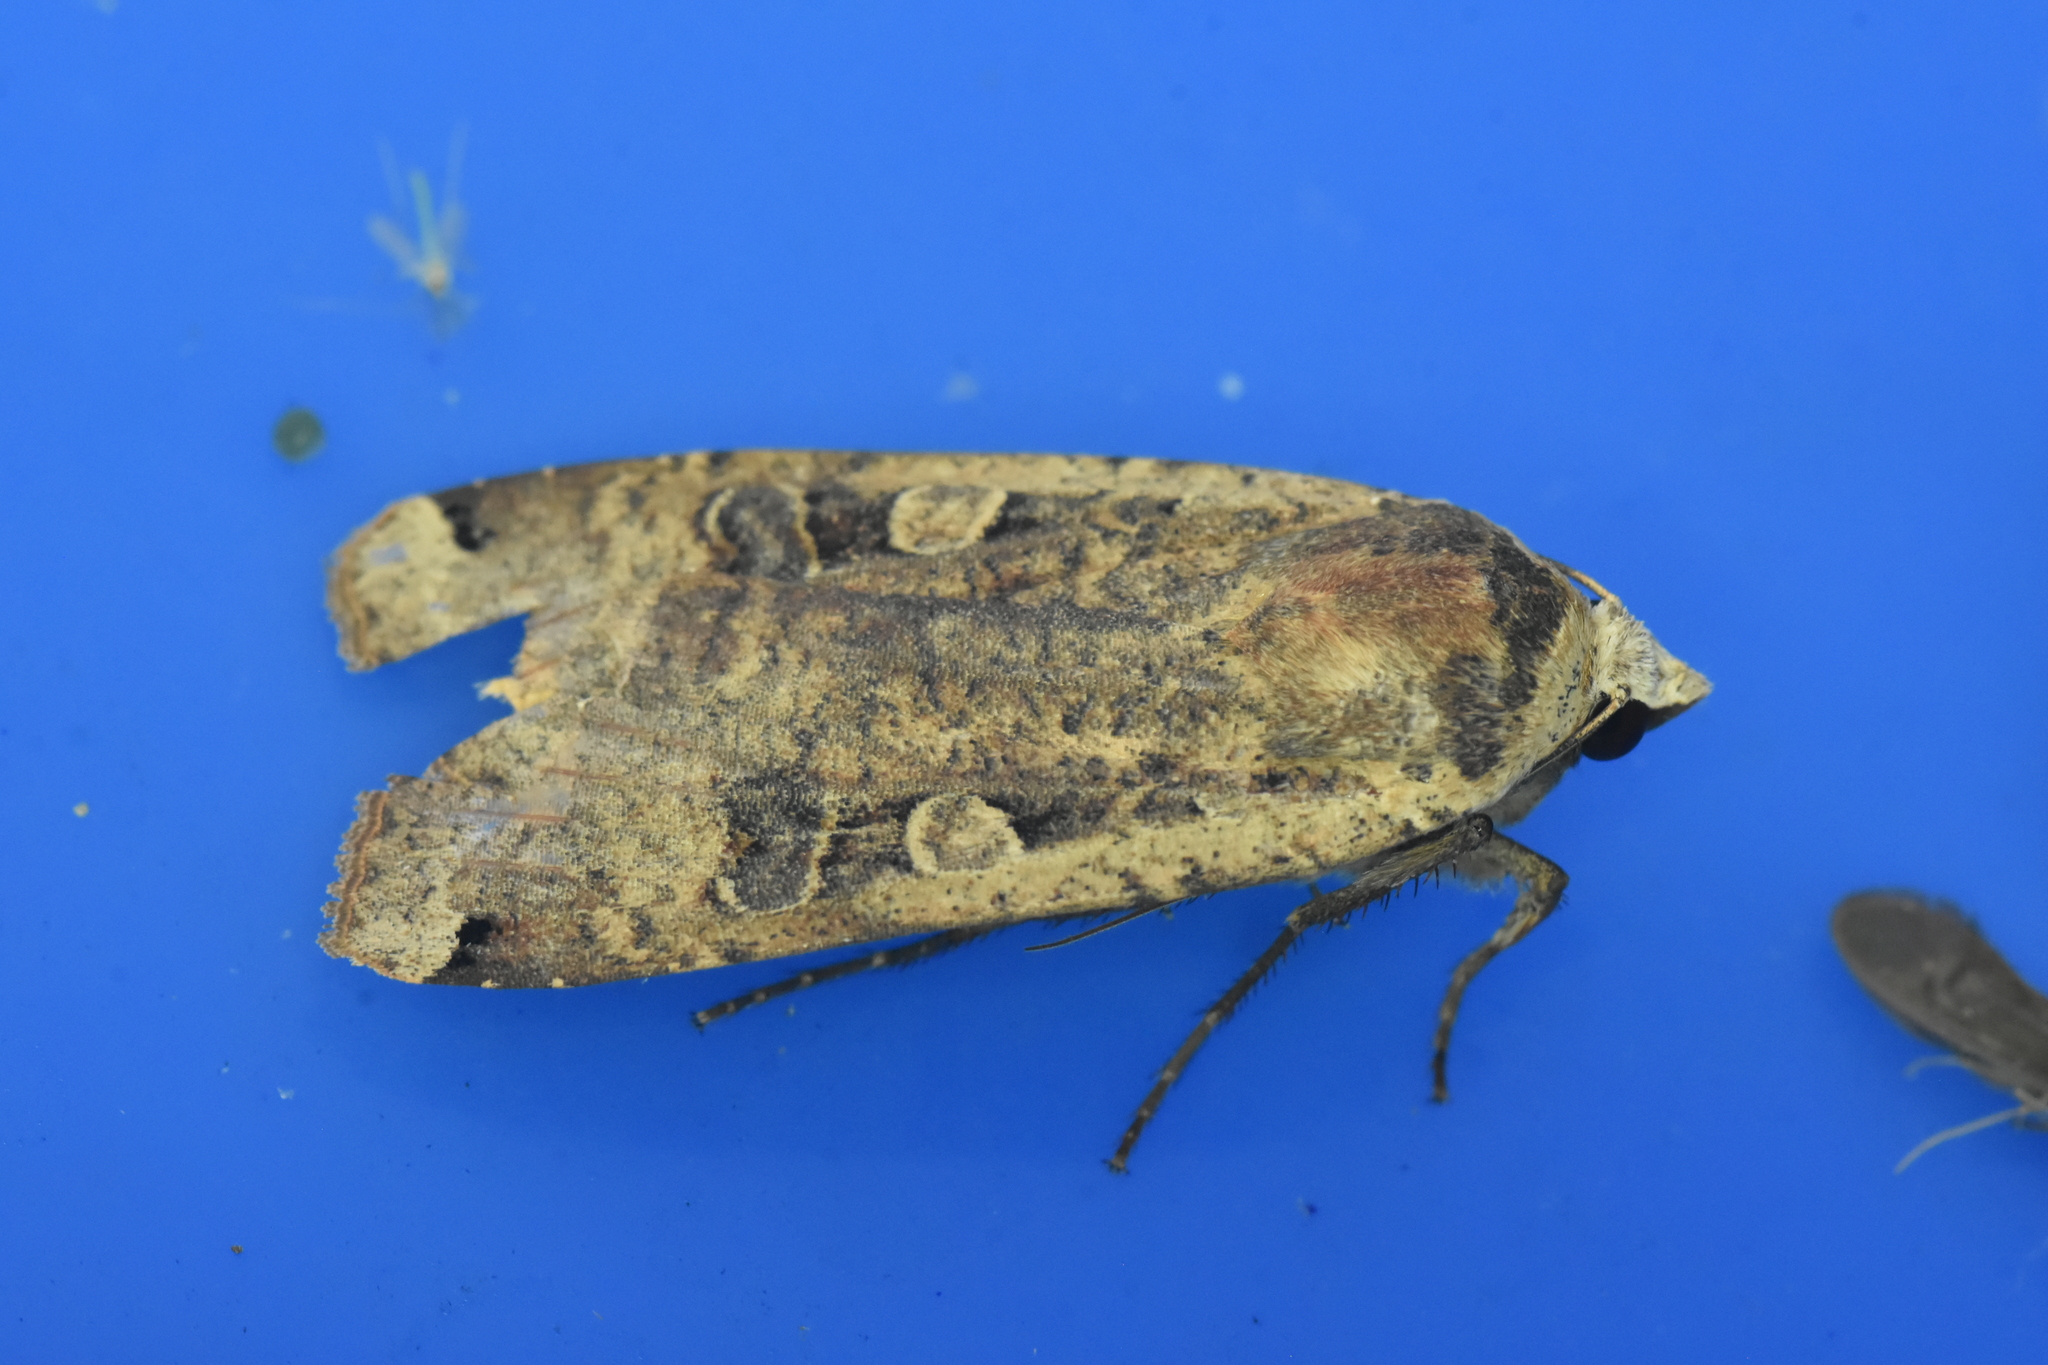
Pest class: cutworms